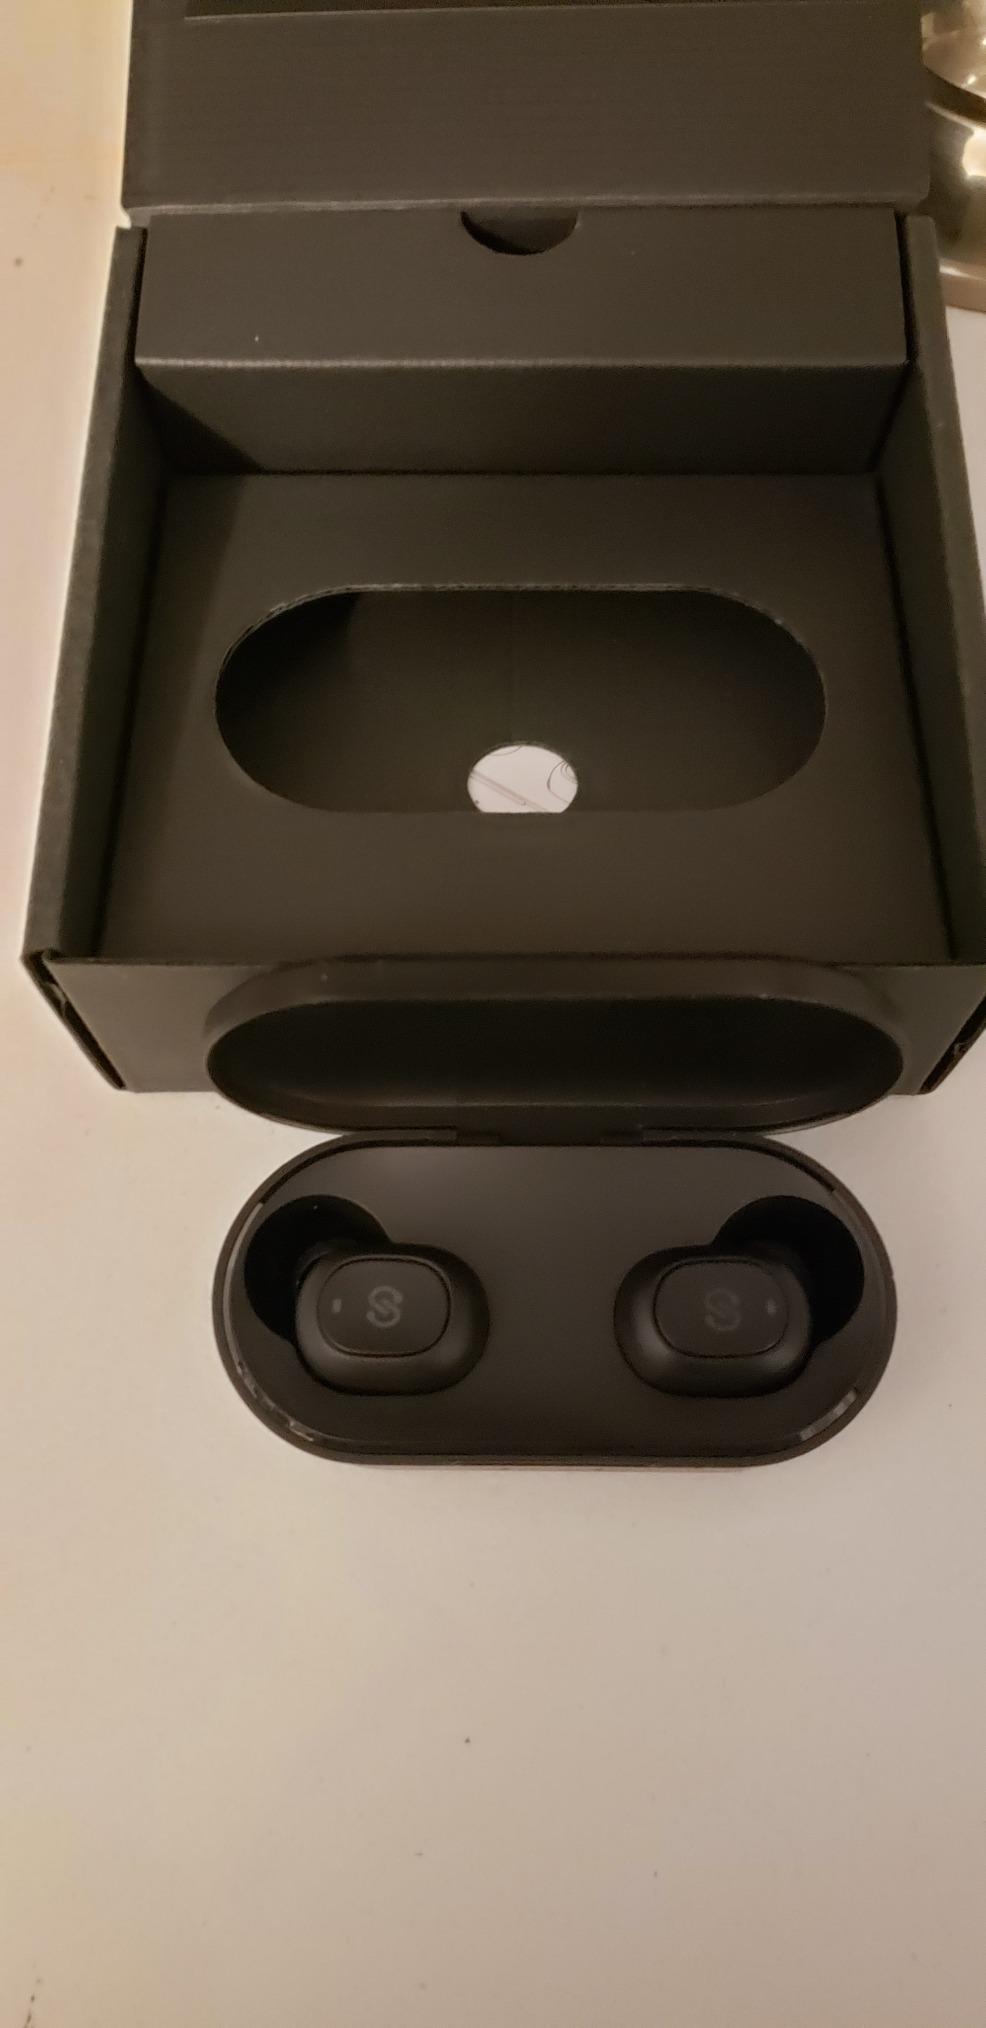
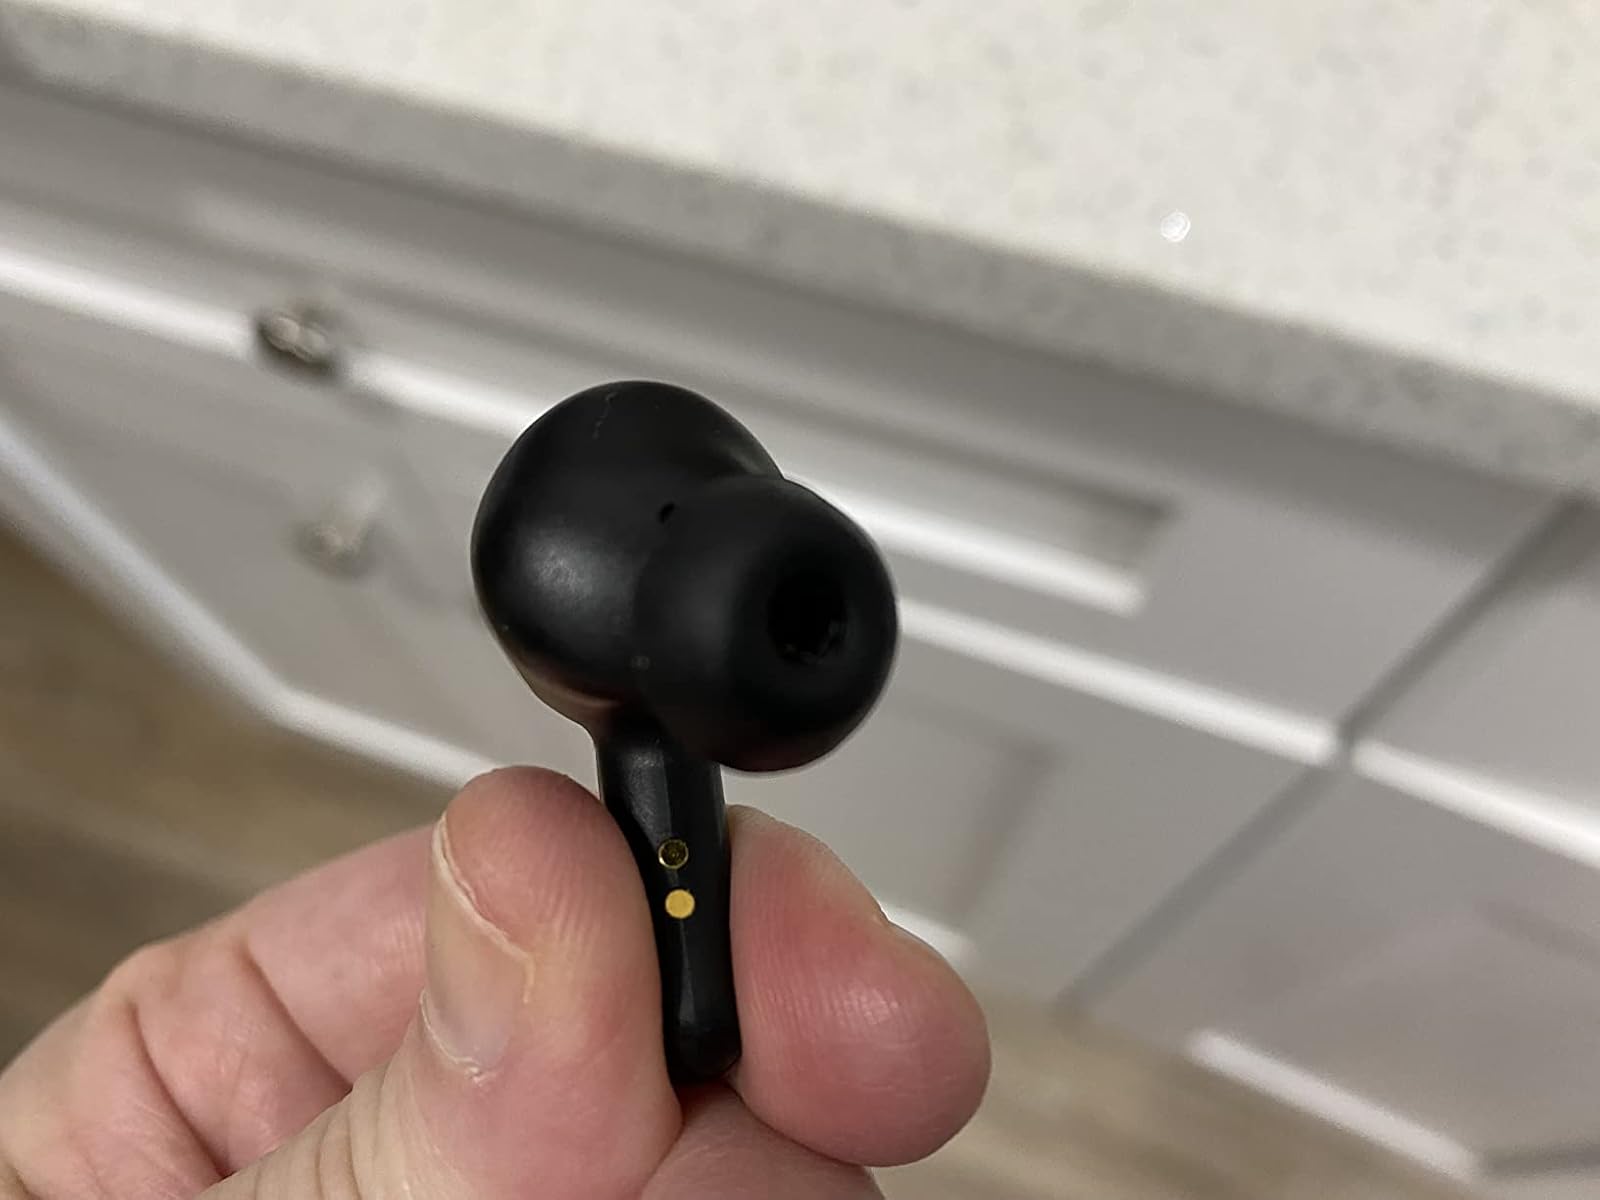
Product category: earbuds
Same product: no